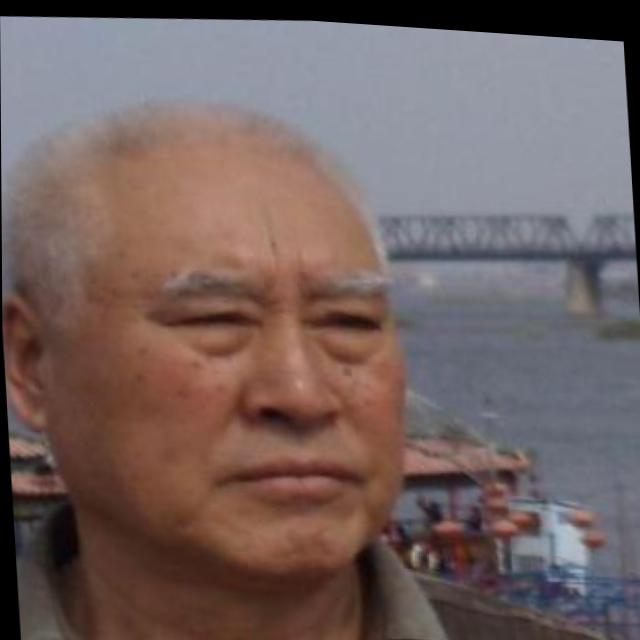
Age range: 65+